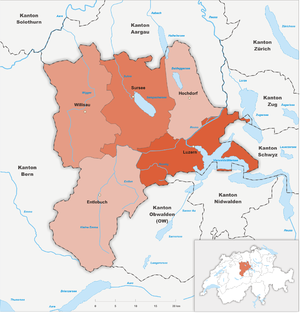
Cette liste présente les tripoints de Suisse.
Cet article présente une liste des anciens districts du canton de Lucerne.